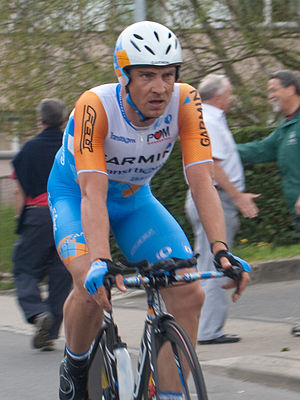
Robert Hunter (cykelrytter)
Robert Hunter er en sydafrikansk cykelrytter som cykler for det amerikanske hold Team RadioShack.